Takahē

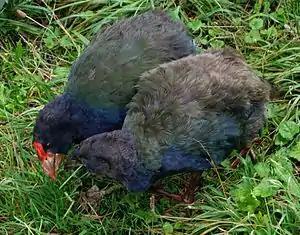
Adult feeding a chick

The South Island takahē is a sedentary and flightless bird currently found in alpine grasslands habitats. It is territorial and remains in the grassland until the arrival of snow, when it descends to the forest or scrub. It eats grass, shoots, and insects, but predominantly leaves of "Chionochloa" tussocks and other alpine grass species. The South Island takahē can often be seen plucking a snow grass ("Danthonia flavescens") stalk, taking it into one claw, and eating only the soft lower parts, which appears to be its favourite food, while the rest is discarded.